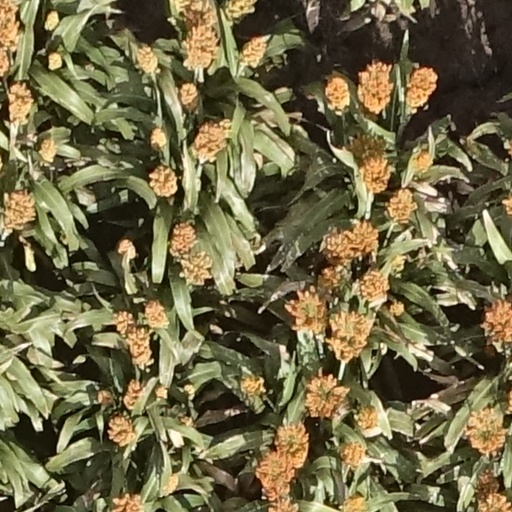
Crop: sorghum